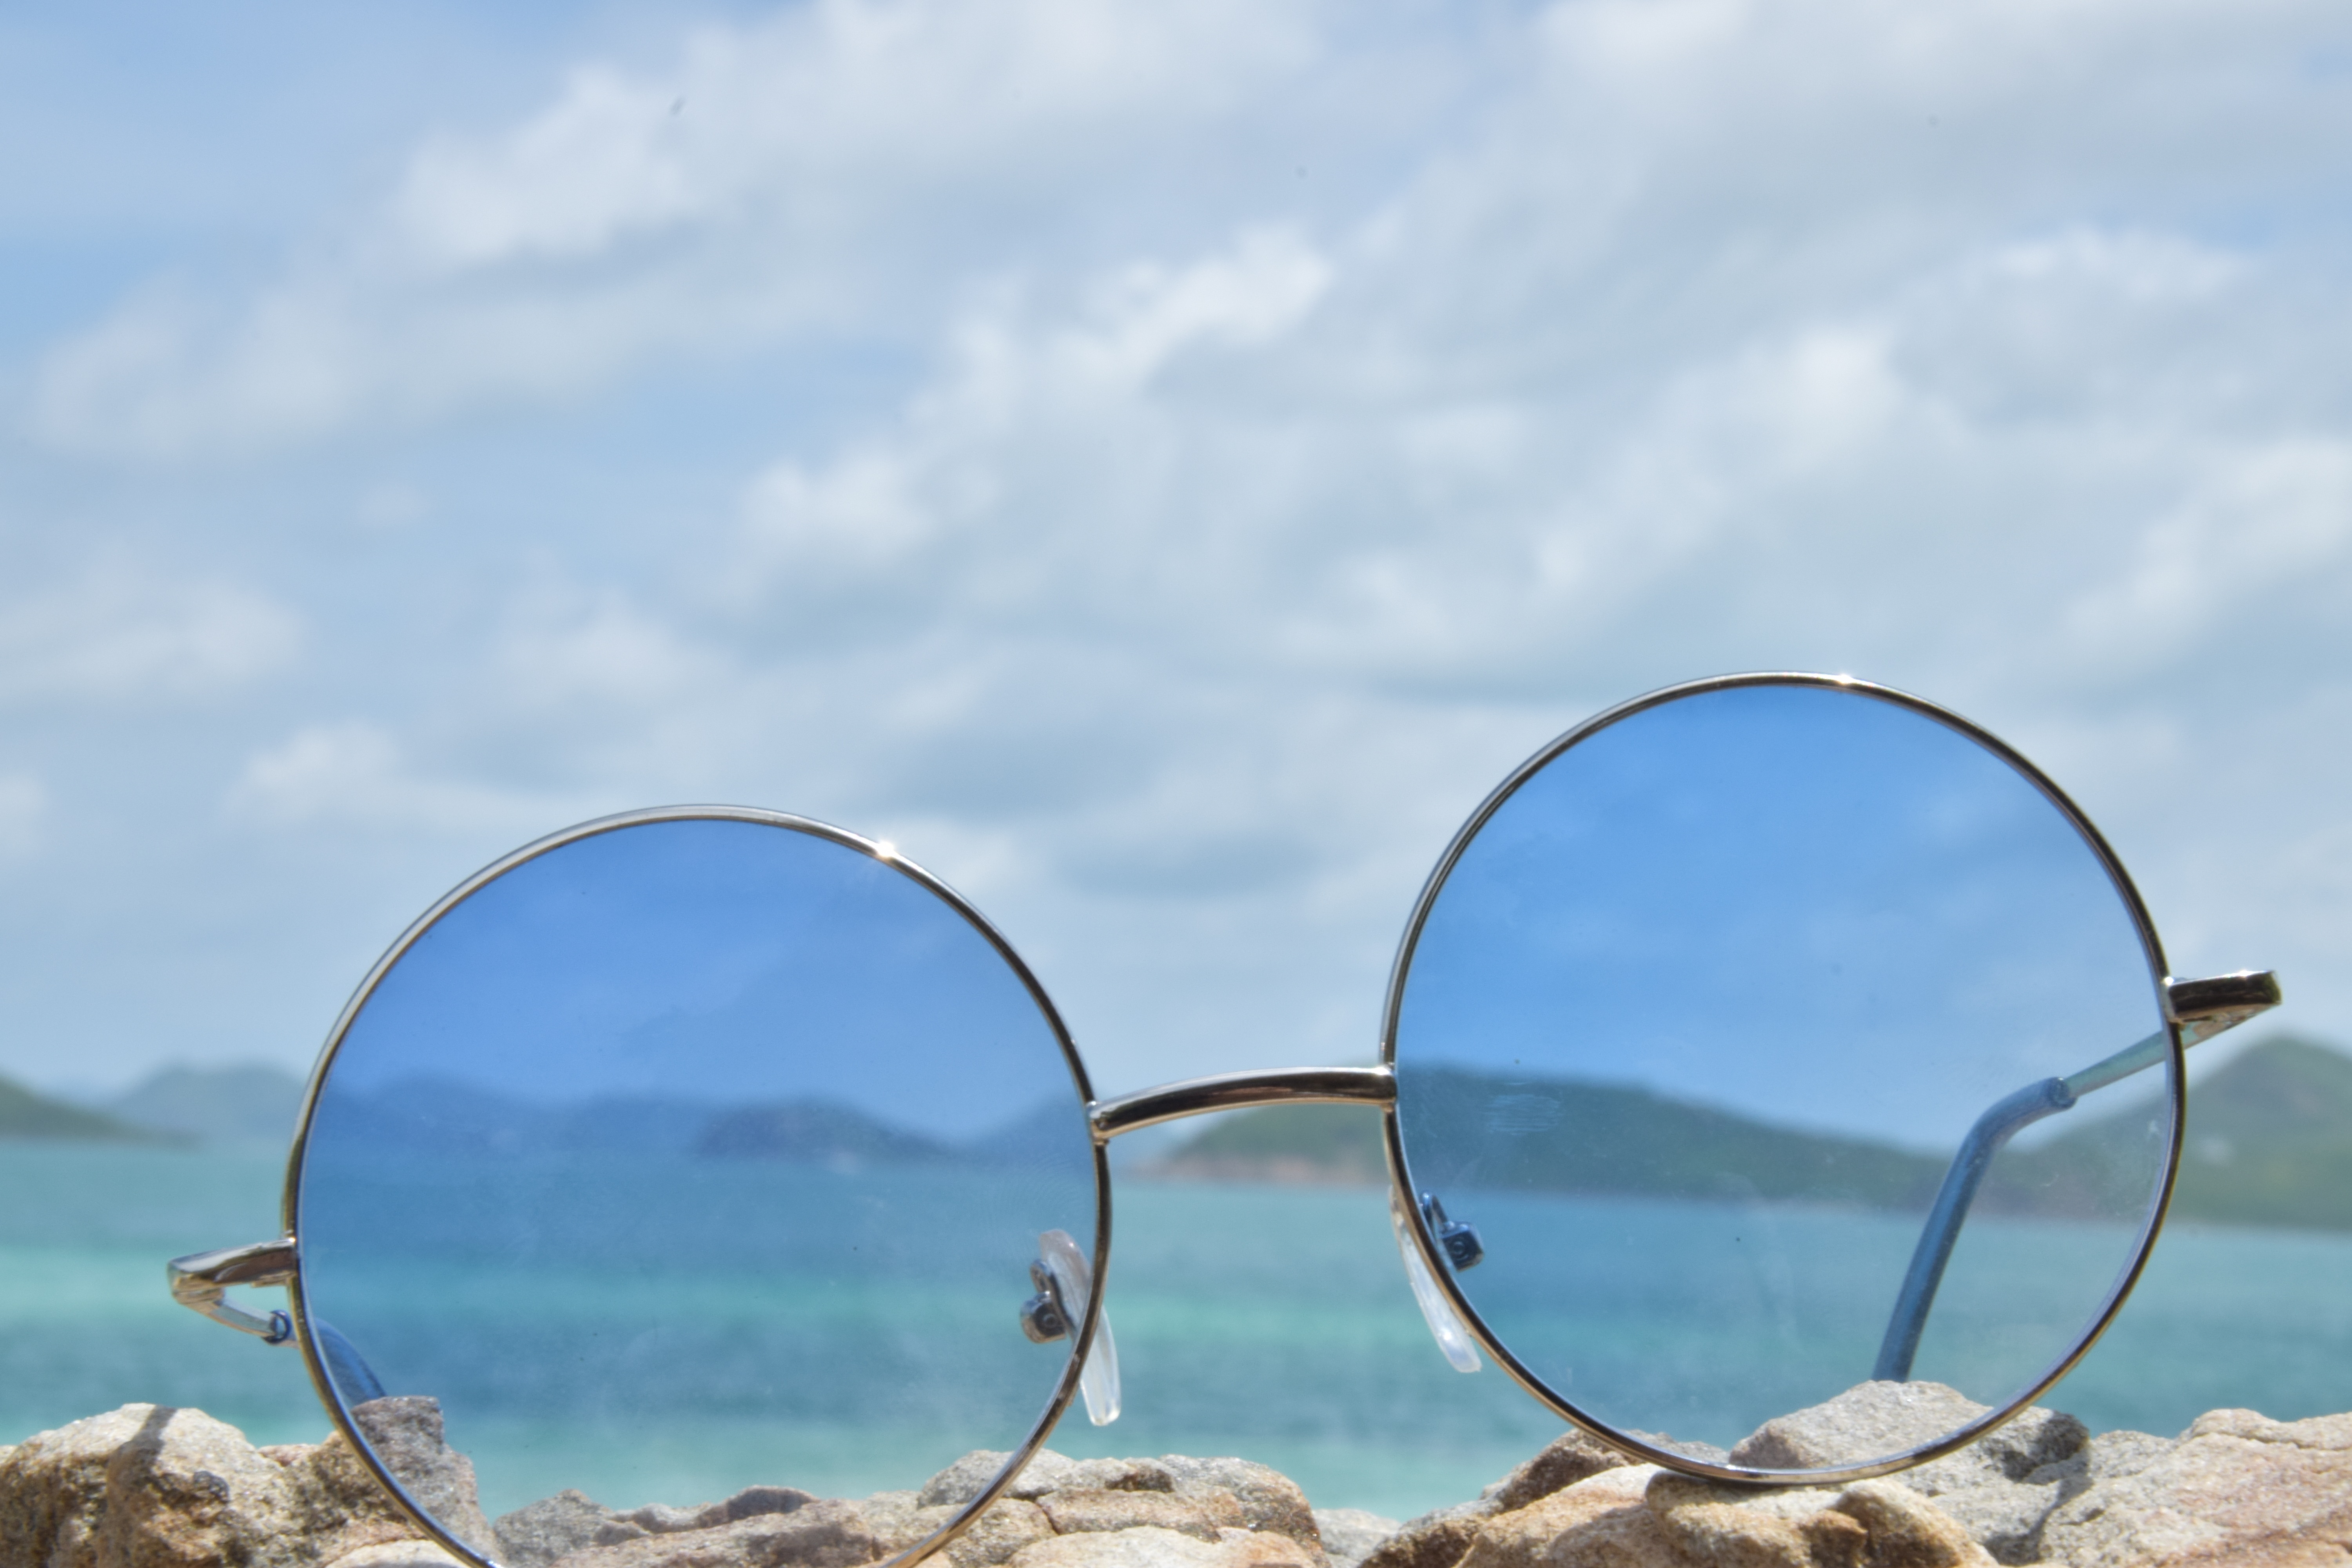
beach, sea, water, nature, ocean, cloud, sky, white, summer, vacation, travel, reflection, tropical, holiday, sunglasses, glasses, goggles, eyewear, vision care, personal protective equipment